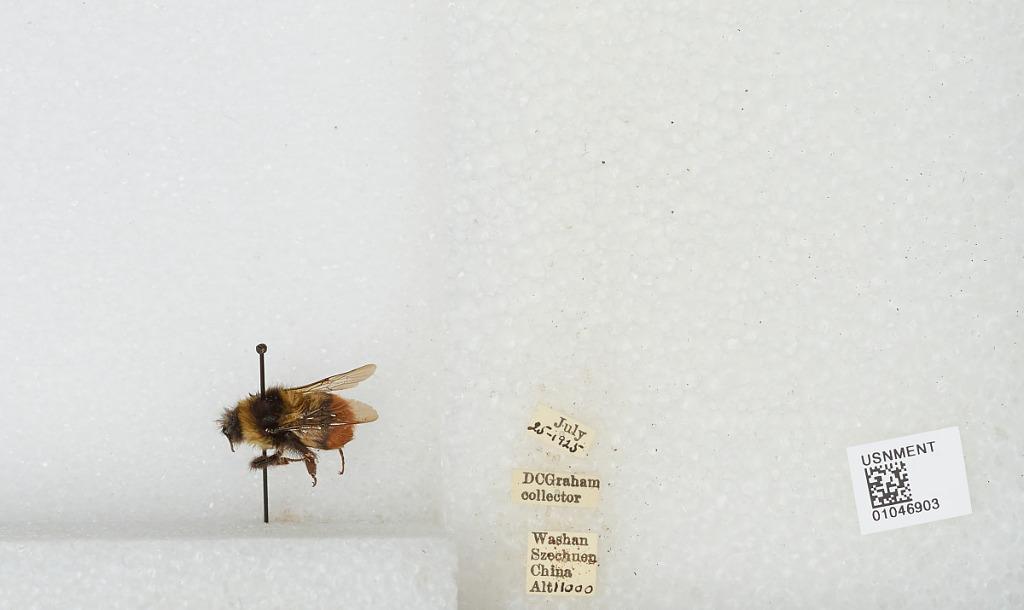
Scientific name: Bombus sp.
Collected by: D. Graham
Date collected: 1925-7-25
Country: China
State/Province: Sichuan
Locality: Washan